Josef Pröll

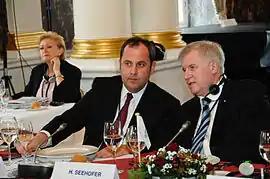
Josef Pröll and Minister President of Bavaria Horst Seehofer at the 2008 EPP summit

Josef Pröll (born 14 September 1968, in Stockerau, Austria) is an Austrian former politician who was the chairman of the Austrian People's Party from 2008 until 2011. He was Vice Chancellor and Minister of Finance.